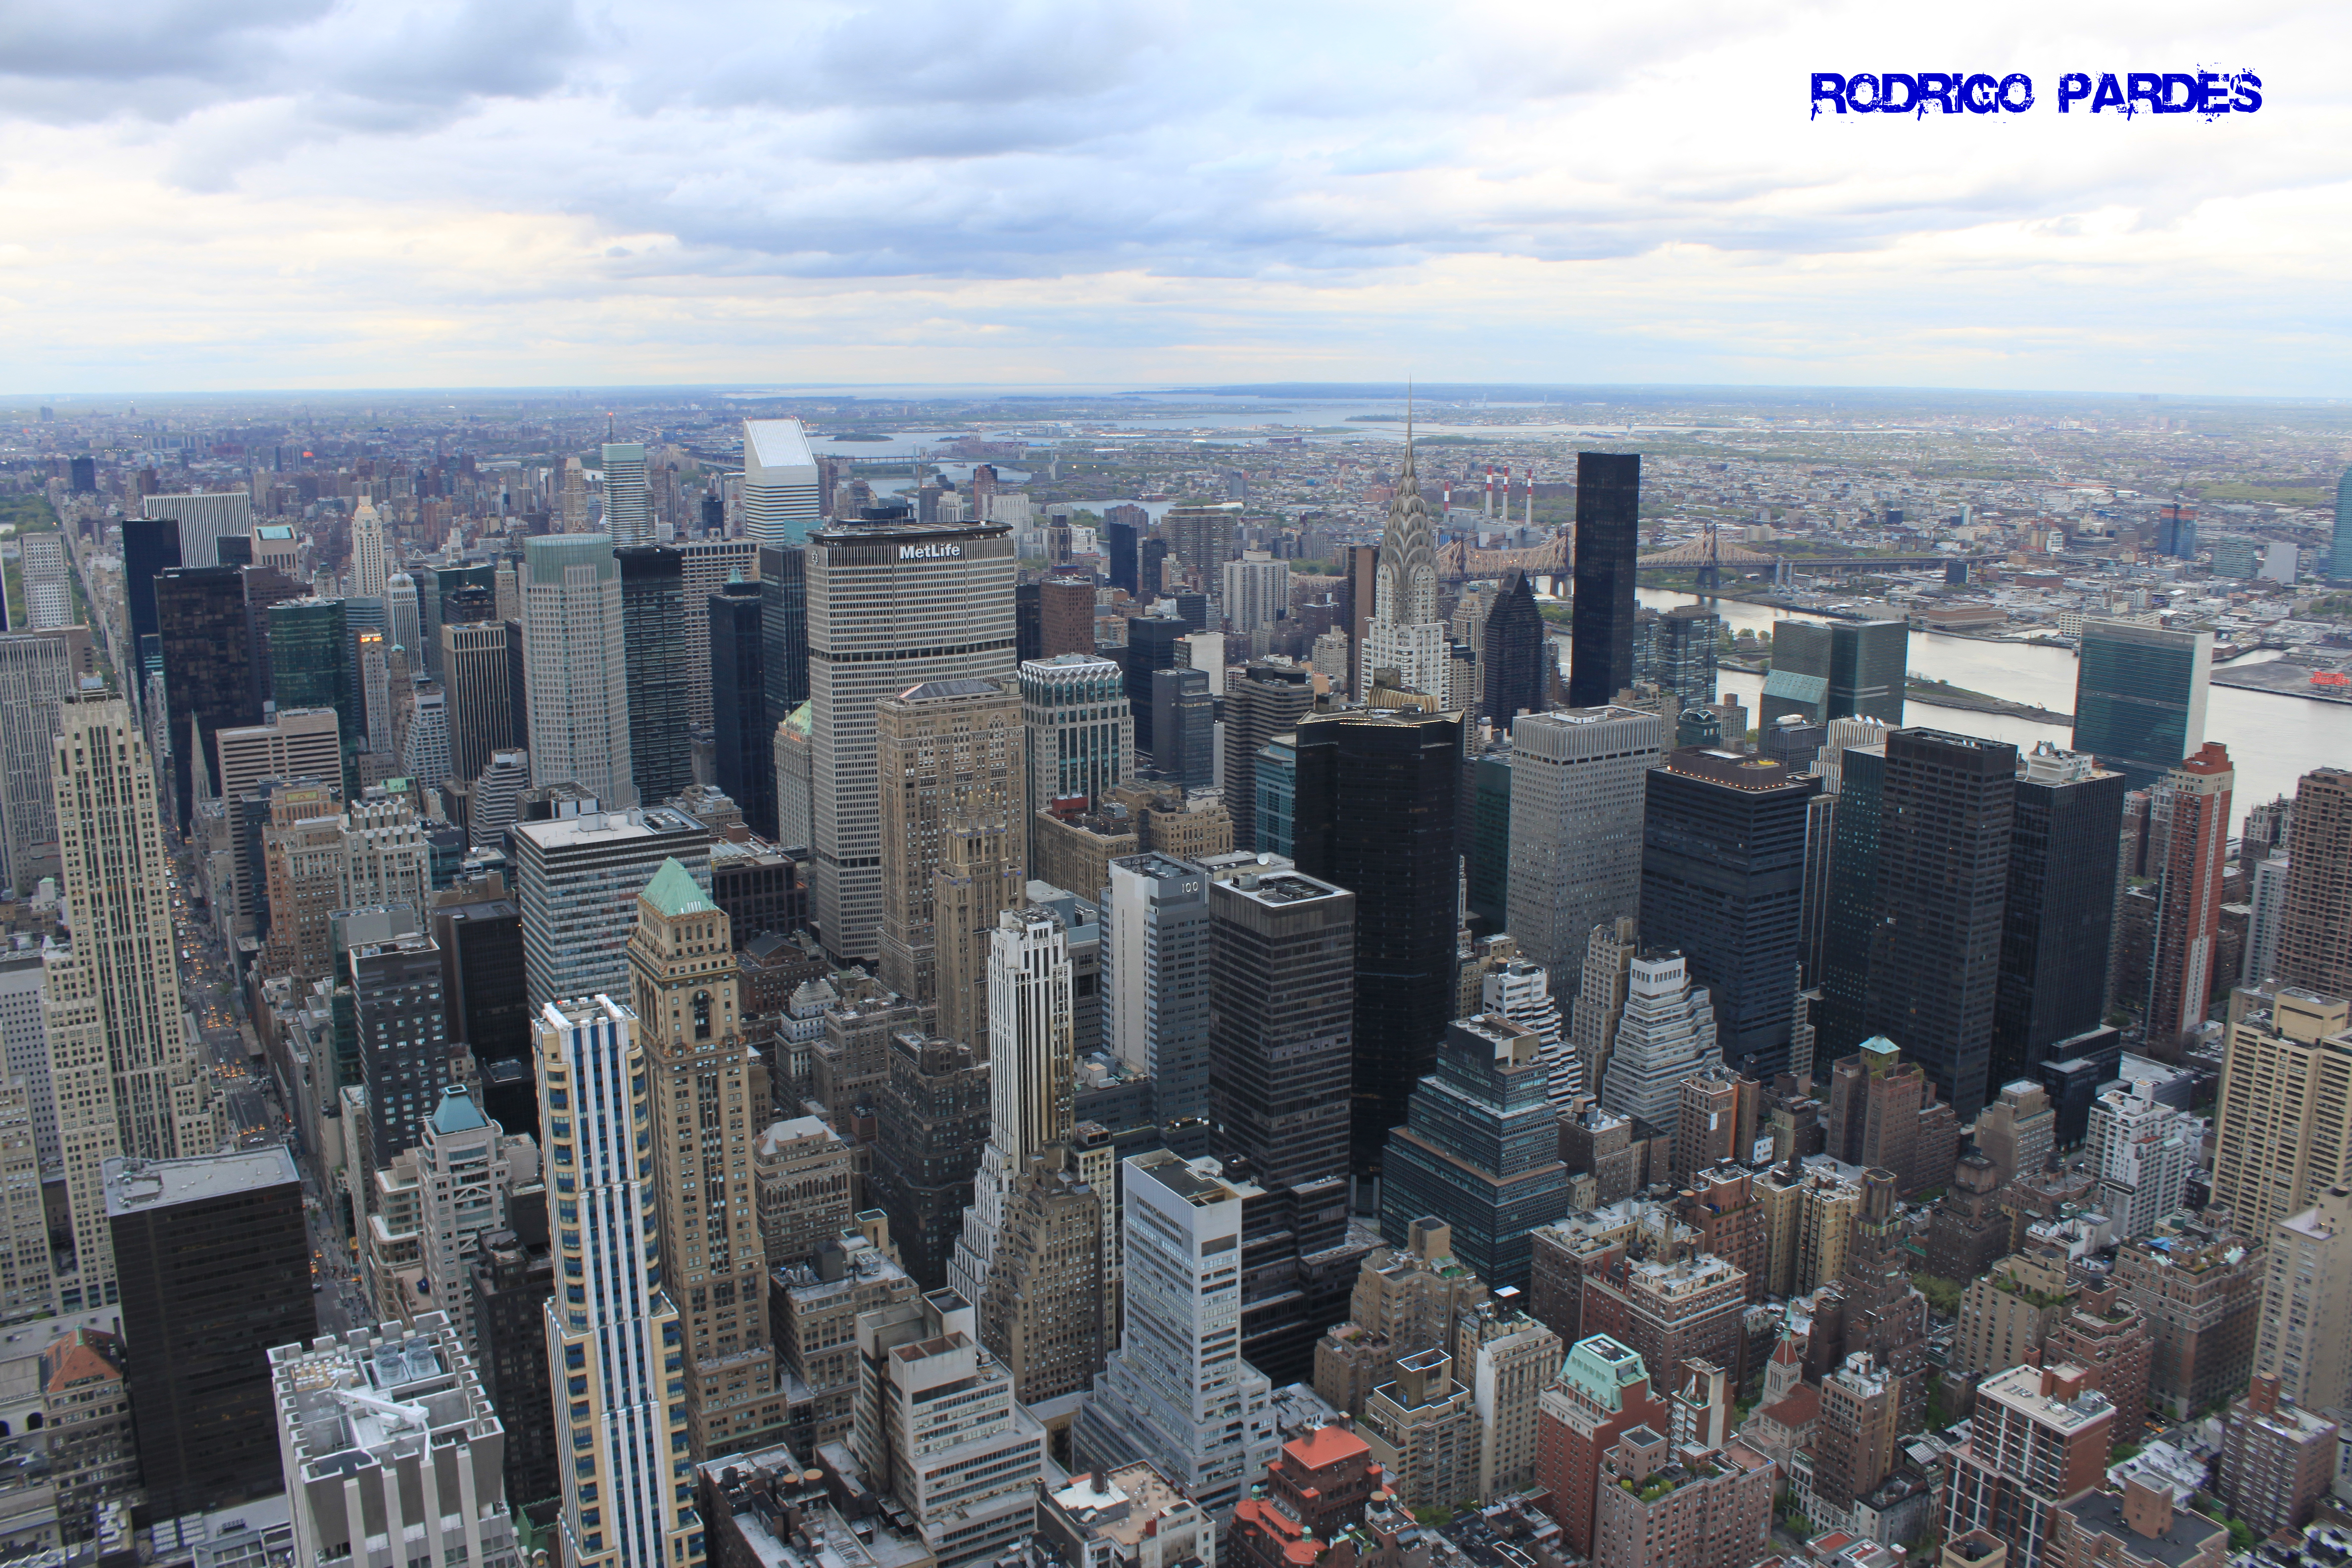
skyline, city, skyscraper, cityscape, panorama, downtown, tower, canon, usa, landmark, tower block, newyork, newyorkcity, new, york, metropolis, rodrigoparedes, neighbourhood, aerial photography, urban area, residential area, geographical feature, human settlement, metropolitan area